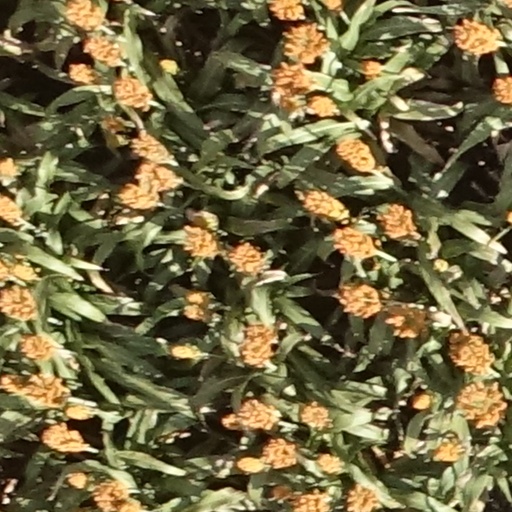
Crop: sorghum